Rosenheim

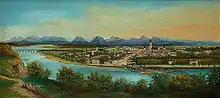
Rosenheim in the 19th century; the Inn river in the foreground; the Alps in the background

In the 19th century Rosenheim developed as an economic centre in the Southeast of Bavaria due to brine. In 1810 an early type of wooden pipeline brought brine from the Reichenhall and Traunstein salt mines to Rosenheim. Boiling the brine to make salt made Rosenheim the centre of Bavarian salt production until 1958.